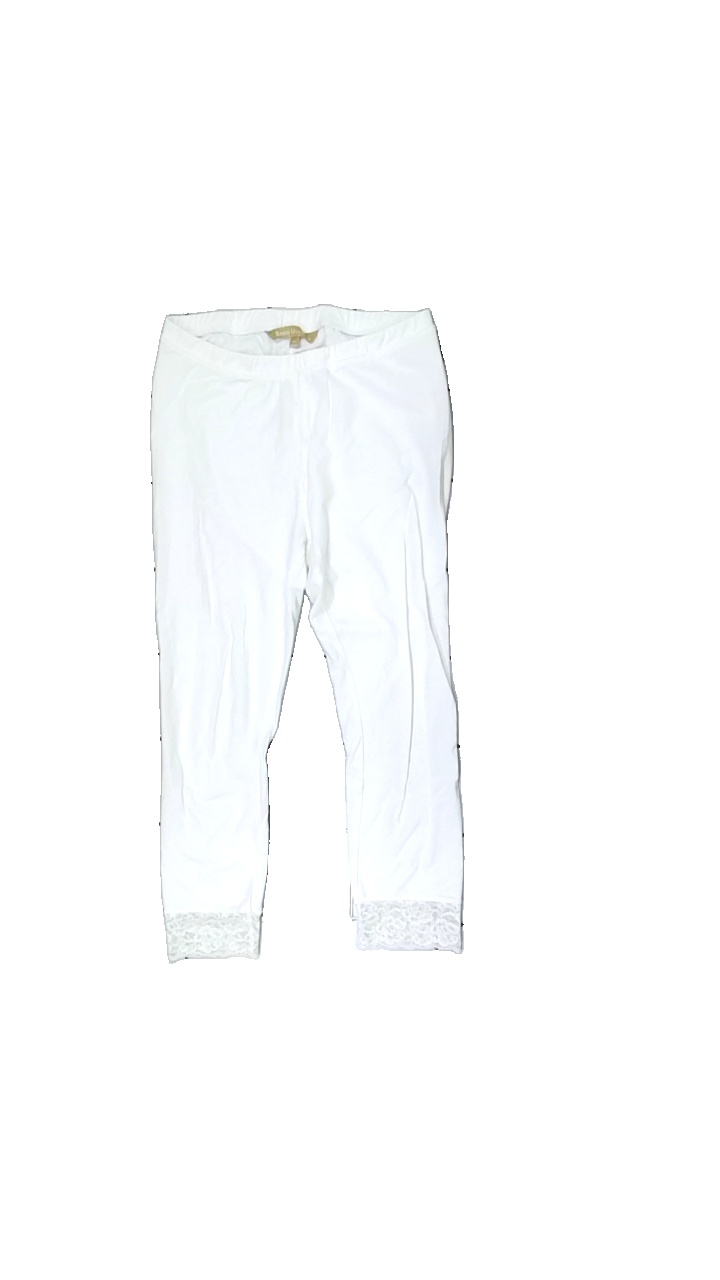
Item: Trousers (Ladies)
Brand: Basic U
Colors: White
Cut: Regular
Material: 100% cotton
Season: Summer
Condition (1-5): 3
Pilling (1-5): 5
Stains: Minor
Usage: Recycle
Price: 50-100